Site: brandenburg
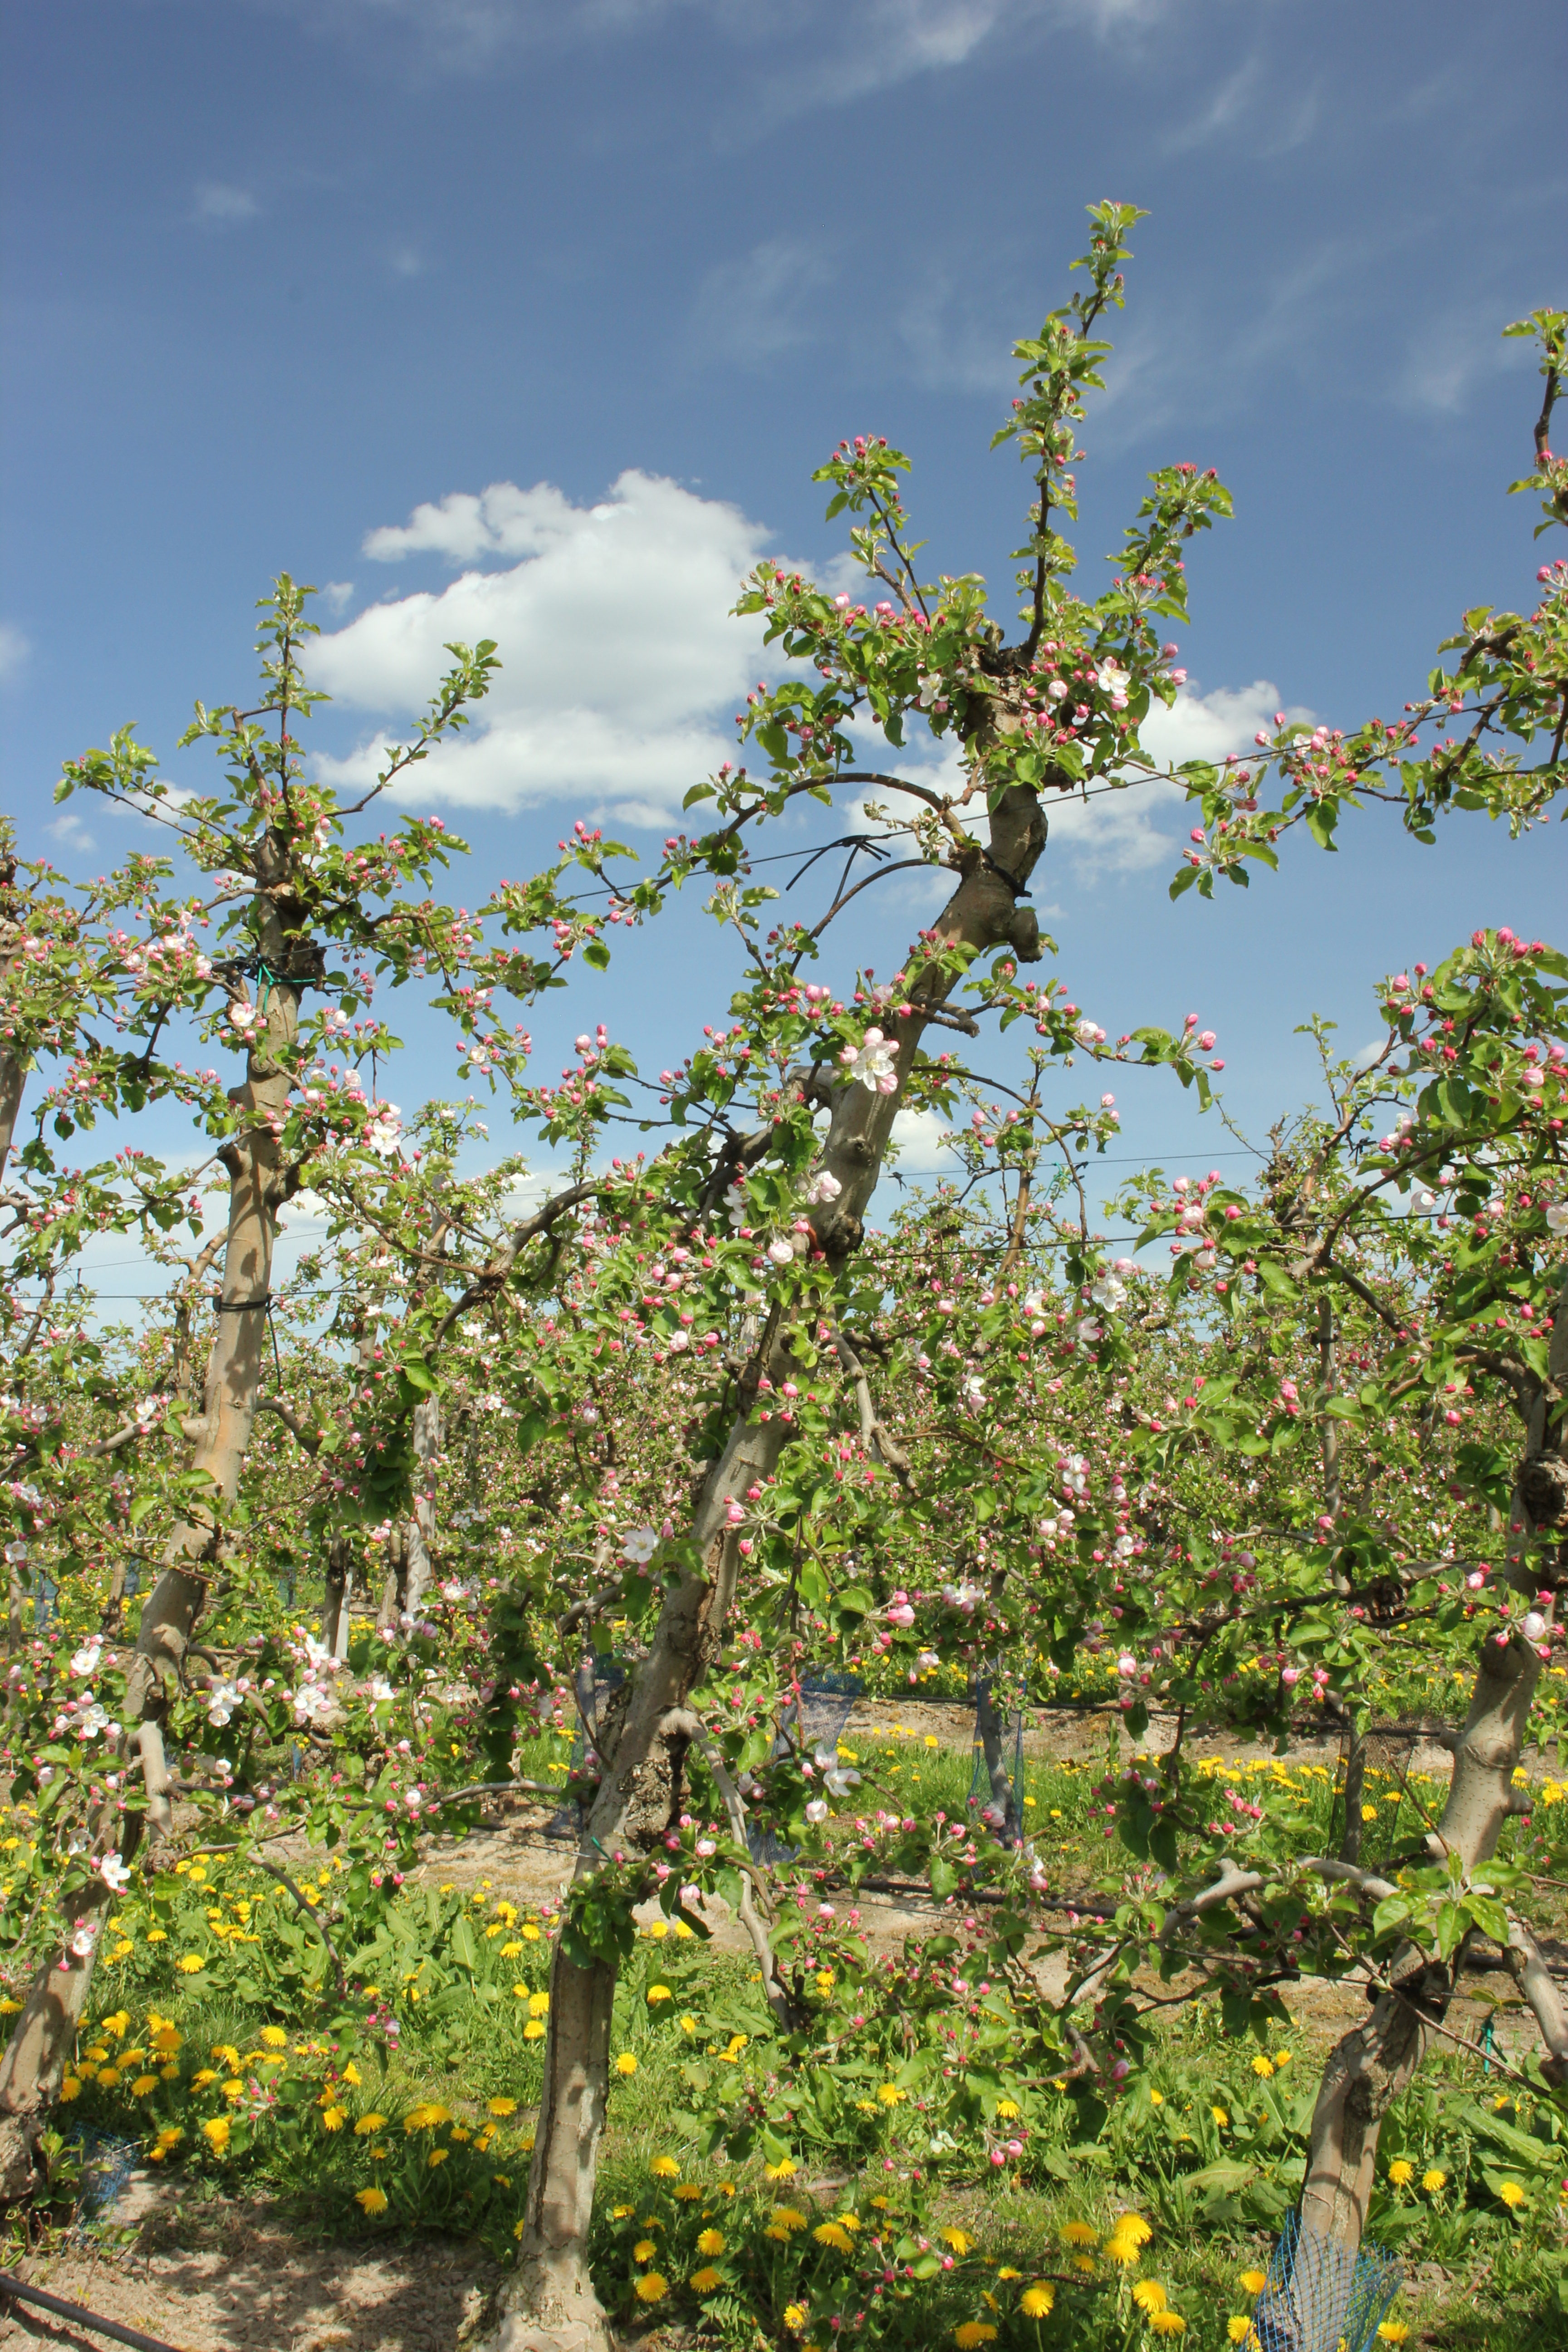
Growth stage (BBCH 57): Inflorescence emergence